John Biggs (MP)

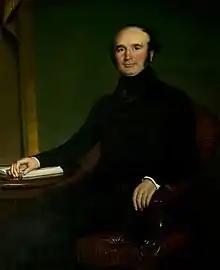
Biggs as painted by an unknown artist

John Biggs (11 April 1801 – 4 June 1871) was a British hosier and Liberal and Radical politician.